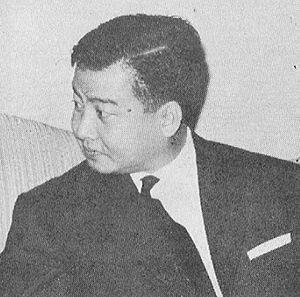
L’Indochine française est un territoire de l'ancien empire colonial français, dont elle était la possession la plus riche et la plus peuplée. Officiellement nommée Union indochinoise puis Fédération indochinoise, elle fut fondée en 1887 et regroupait, jusqu'à sa disparition en 1954, diverses entités possédées ou dominées par la France en Extrême-Orient : trois pays d'Asie du Sud-Est aujourd'hui indépendants, le Vietnam, le Laos et le Cambodge, ainsi qu'une portion de territoire chinois située dans l'actuelle province du Guangdong.